Porsche Carrera Cup

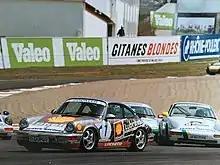
1st-generation 964 cup cars competing in 1991

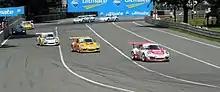
Porsche Carrera Cup race at the Norisring in 2015

Porsche Carrera Cup (sometimes abbreviated PCC) is a number of one-make racing by Porsche premier series competed with, initially Porsche 911 Carrera Cup, then later Porsche 911 GT3 Cup cars. The cars are specifically built by Porsche for one-make racing, but are visually and mechanically quite similar to road-registrable 911s of the same generation.